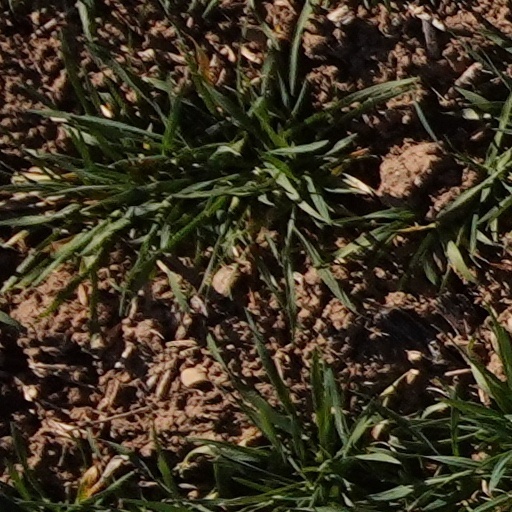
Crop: wheat